Trophic level

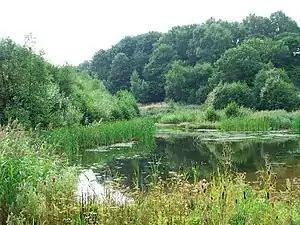
First trophic level. The plants in this image, and the algae and phytoplankton in the lake, are primary producers. They take nutrients from the soil or the water, and manufacture their own food by photosynthesis, using energy from the sun.

The trophic level of an organism is the position it occupies in a food web. Within a food web, a food chain is a succession of organisms that eat other organisms and may, in turn, be eaten themselves. The trophic level of an organism is the number of steps it is from the start of the chain. A food web starts at trophic level 1 with primary producers such as plants, can move to herbivores at level 2, carnivores at level 3 or higher, and typically finish with apex predators at level 4 or 5. The path along the chain can form either a one-way flow or a part of a wider food "web". Ecological communities with higher biodiversity form more complex trophic paths.